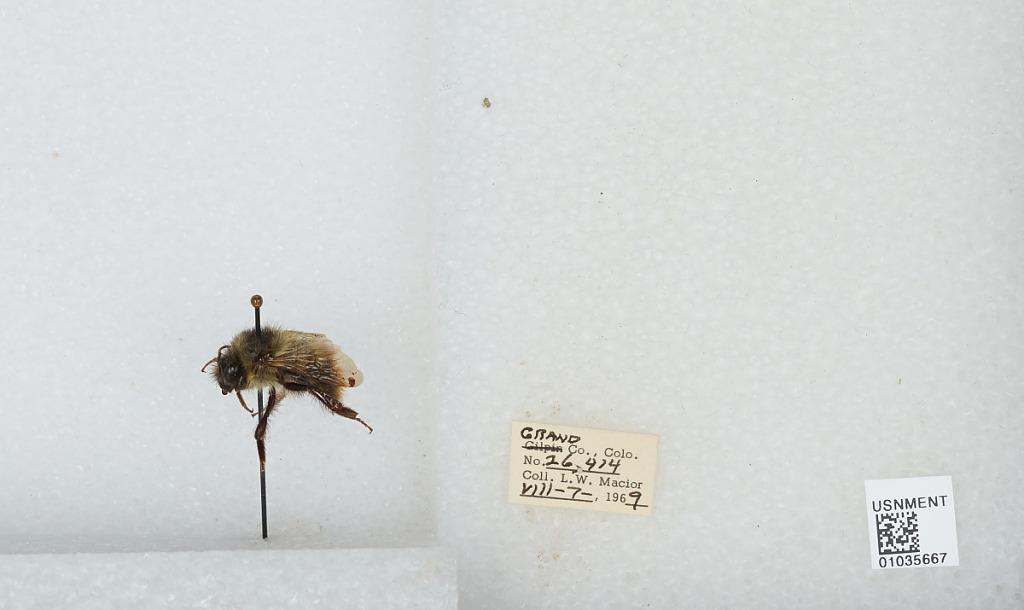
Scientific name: Bombus (Pyrobombus) mixtus Cresson
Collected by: L. Macior
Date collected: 1969-8-7
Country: United States
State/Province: Colorado
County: Grand
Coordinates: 40.073, -106.103